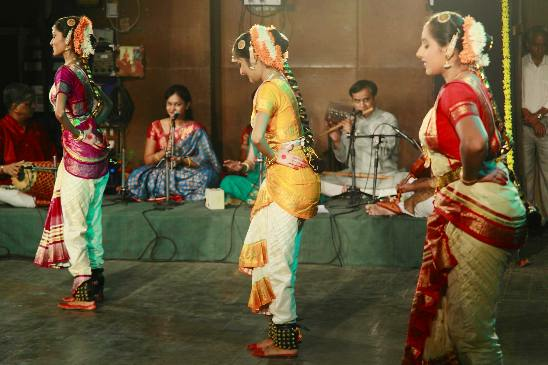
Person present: Yes